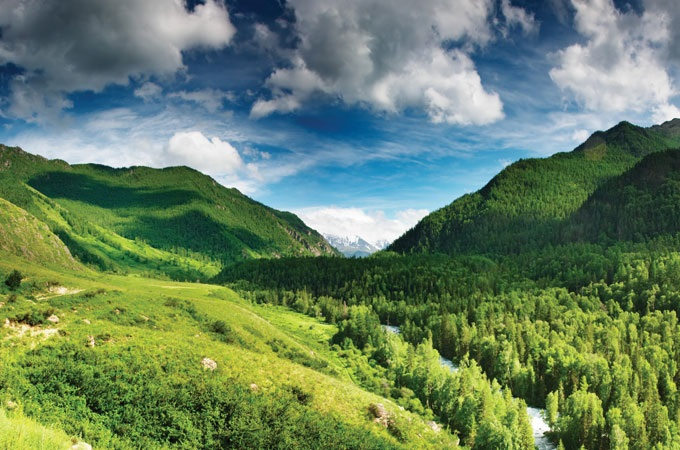
Fire: no
Smoke: no